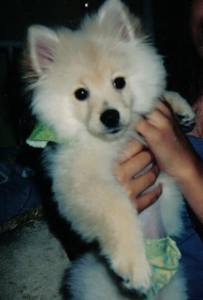
Breed: pomeranian